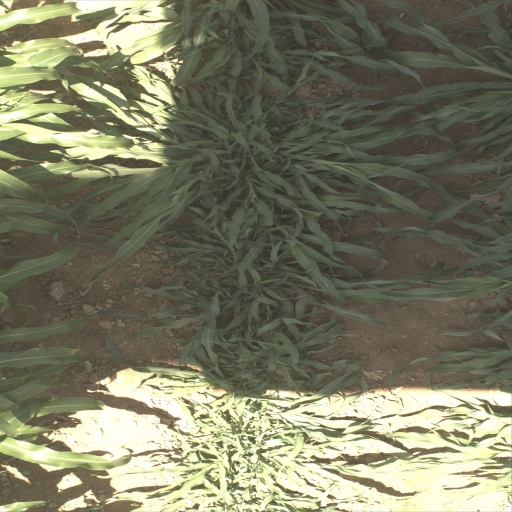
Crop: sorghum